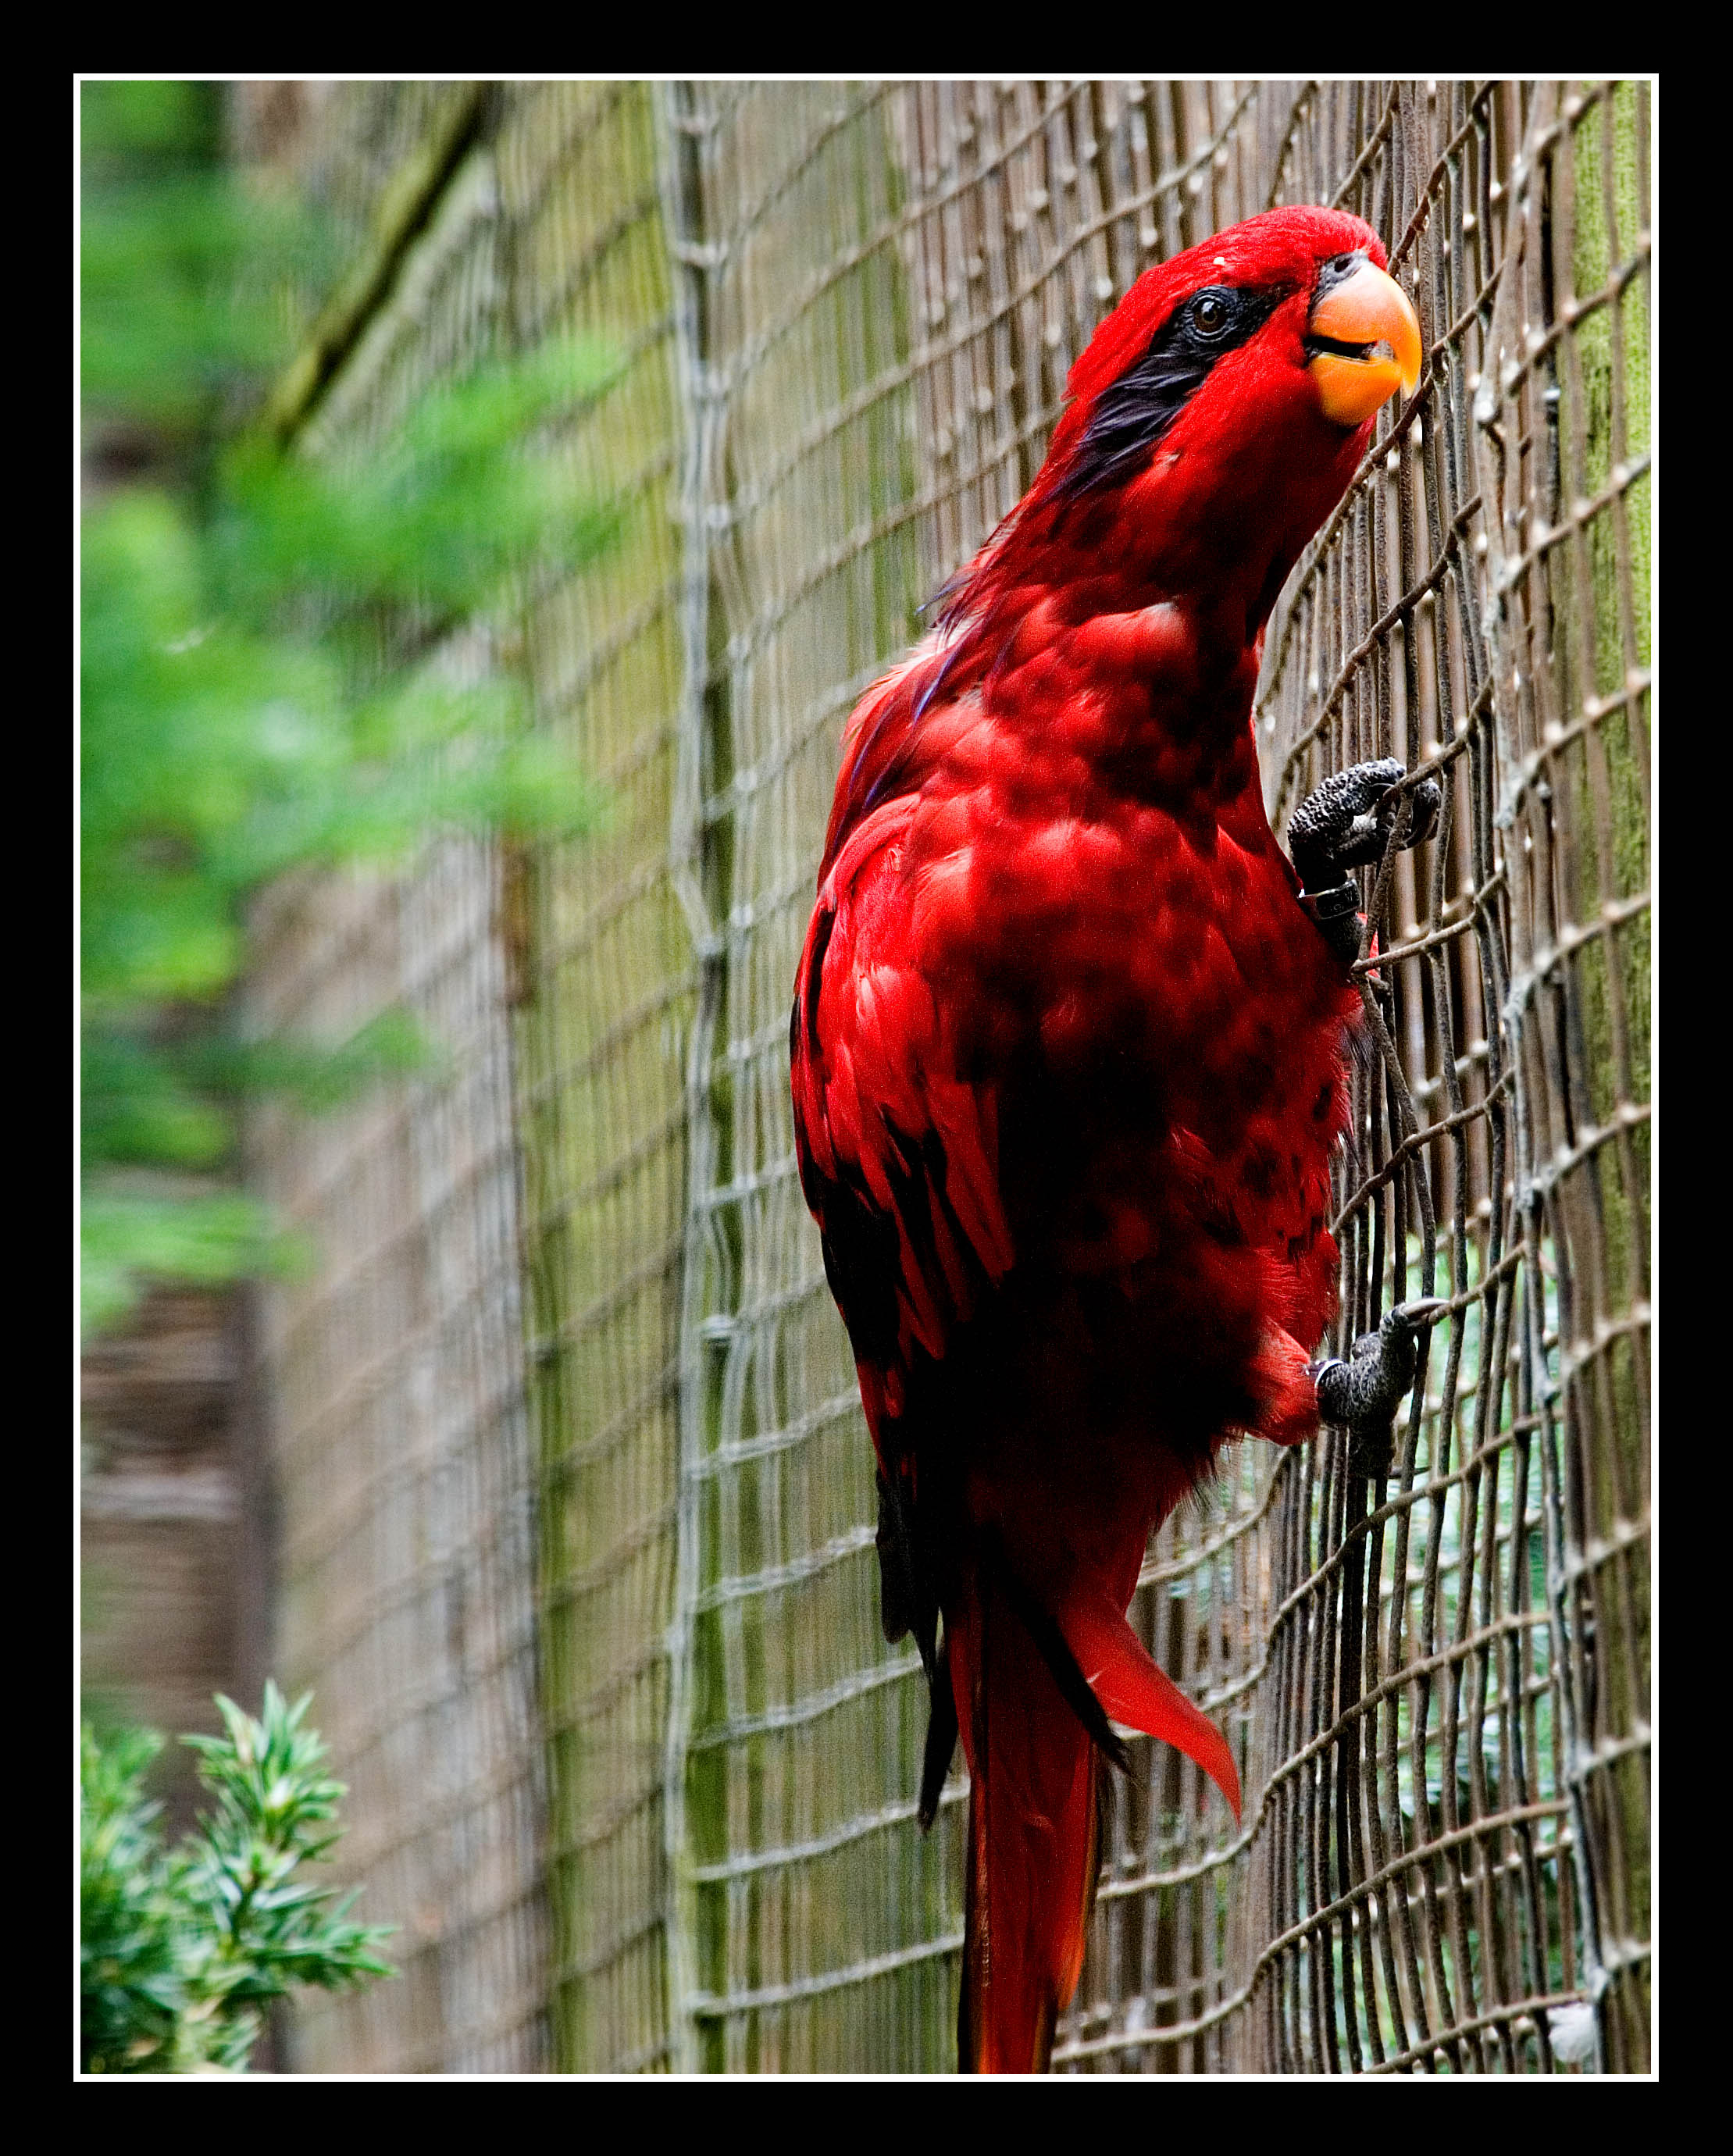
bird, house, wire, wildlife, red, beak, historic, garden, fauna, cage, lorikeet, macaw, birds, colour, feathers, landscapes, vertebrate, parrot, finch, penguins, monuments, archetecture